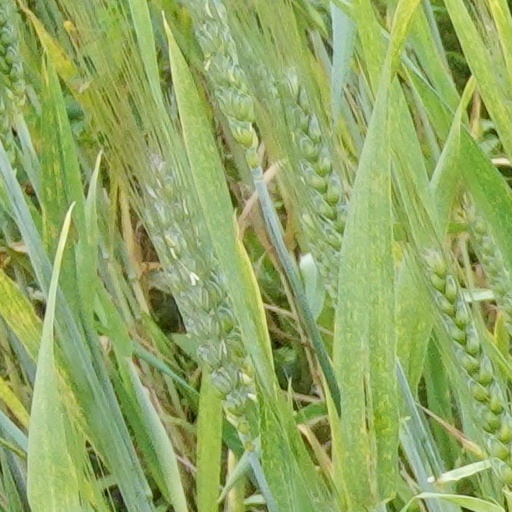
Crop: wheat